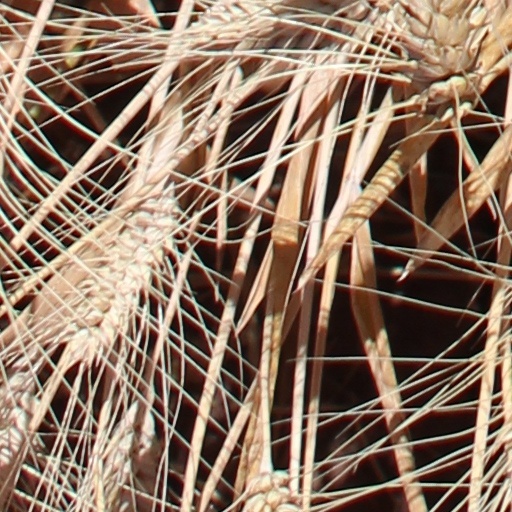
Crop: wheat